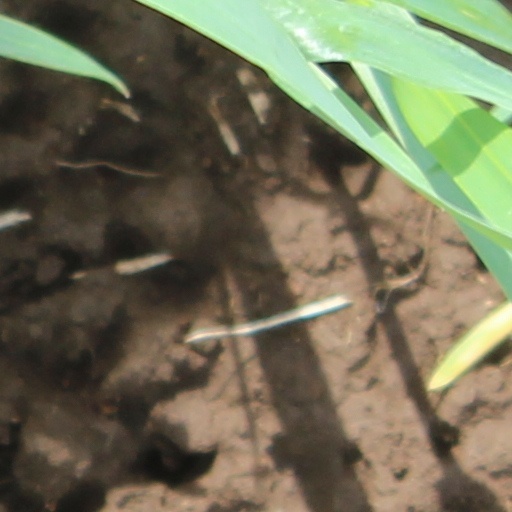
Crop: wheat